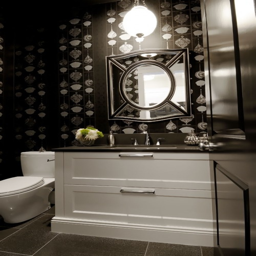
wallpaper always works in a powder room .